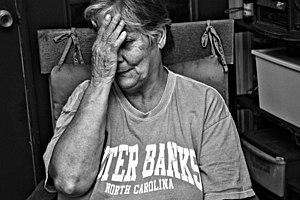
Le facepalm est un geste qui peut exprimer divers sentiments, et qui consiste à se couvrir le visage ou les yeux avec la paume de la main pendant un bref instant.